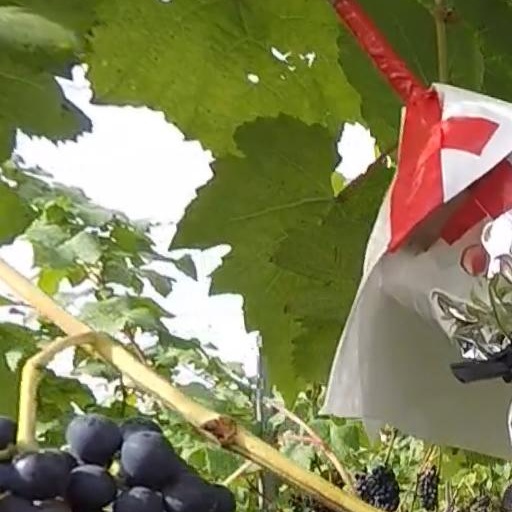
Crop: grape